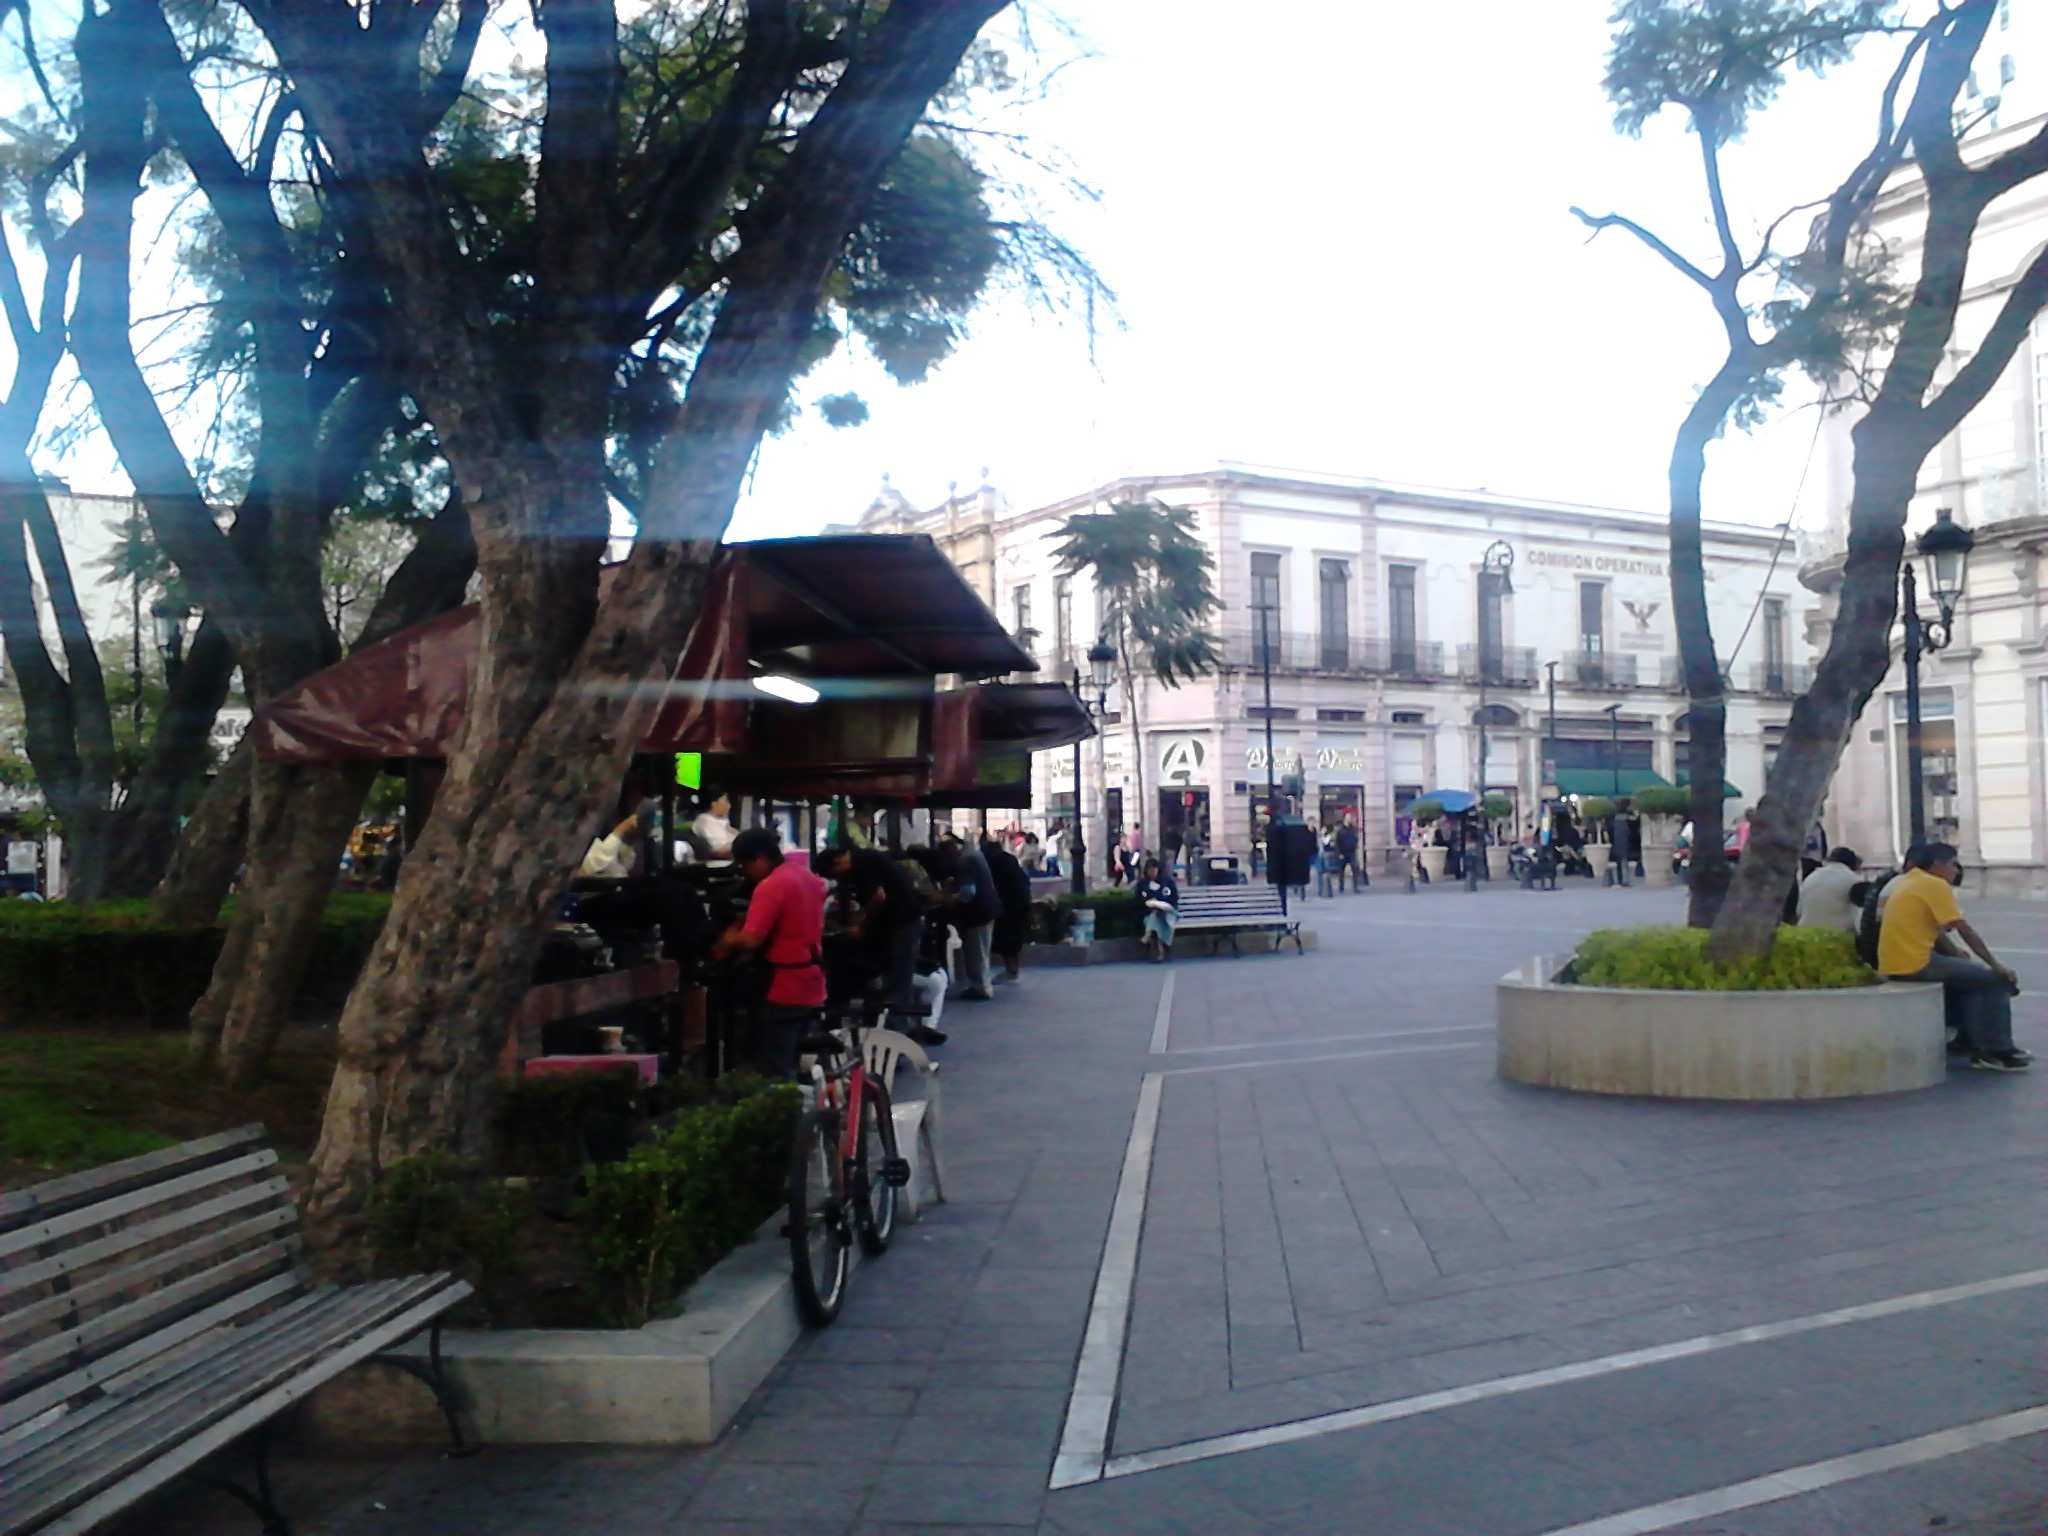
pedestrian, town, city, downtown, plaza, public space, town square, neighbourhood, tours, residential area